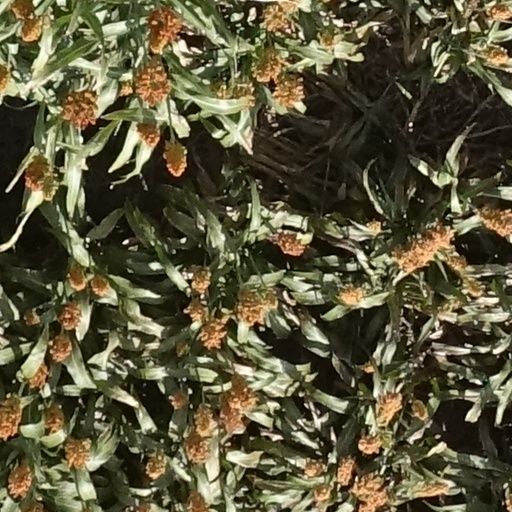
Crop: sorghum